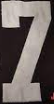
Number: 7